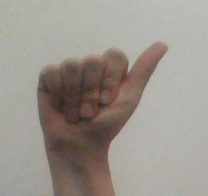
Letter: dhad